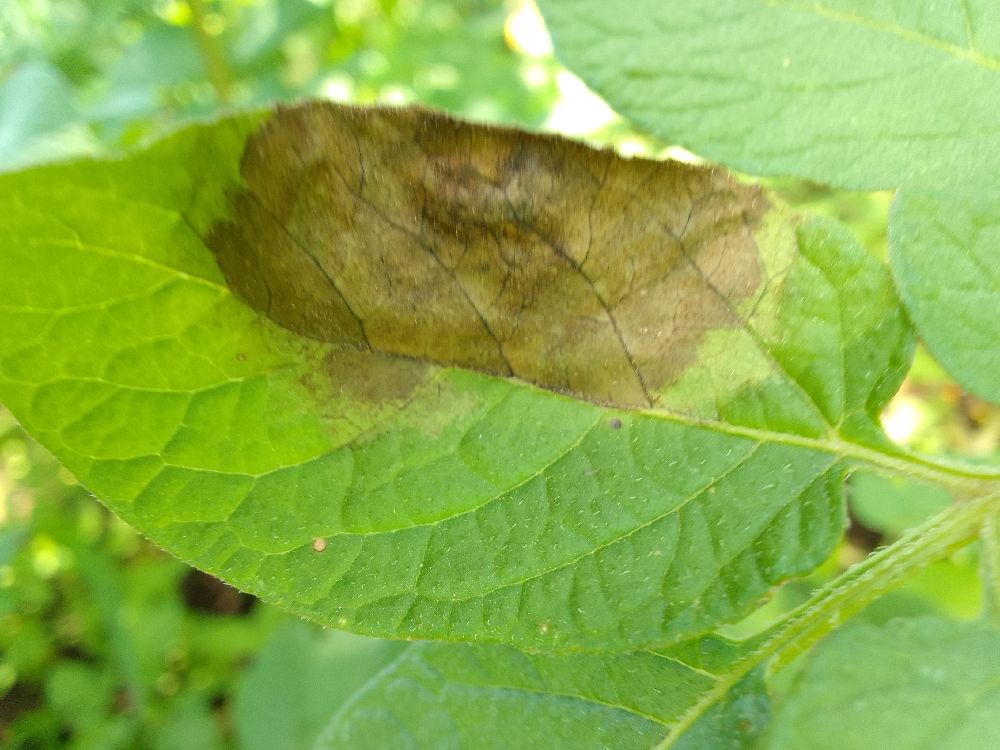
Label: Late blight